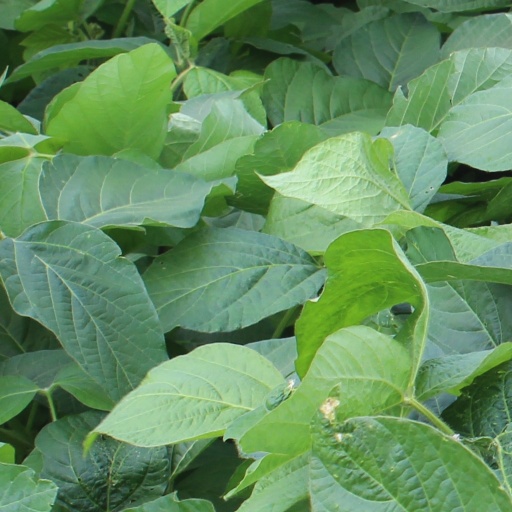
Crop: soybean